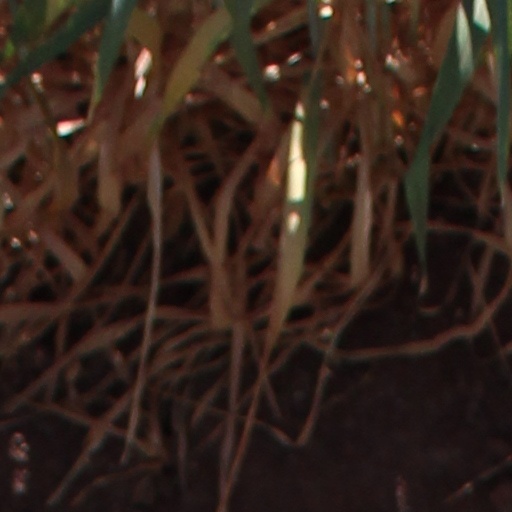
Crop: wheat